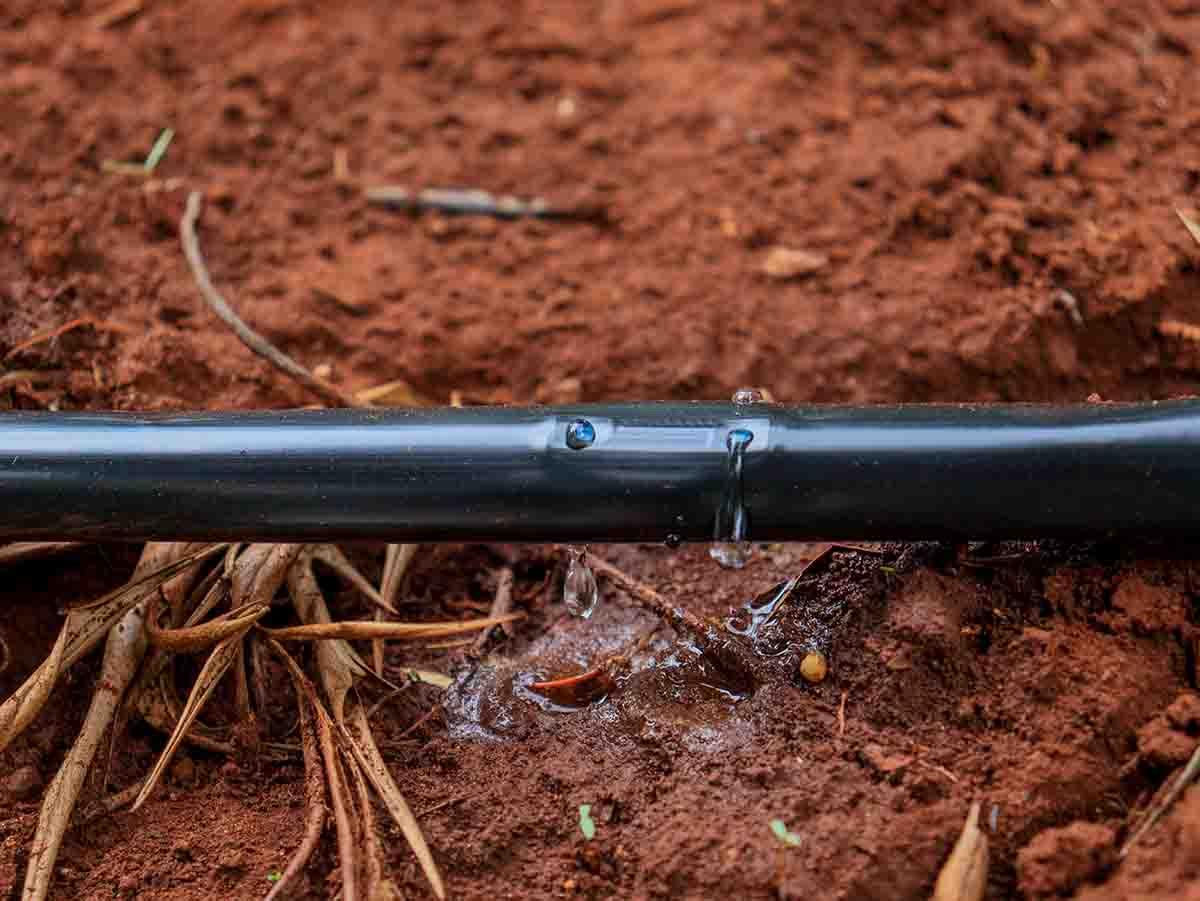
Njia ya umwagiliaji inatumia mabomba za kisasa zilizo na vitundu vidogo vidogo vinavyotumika kumwagilia maji.